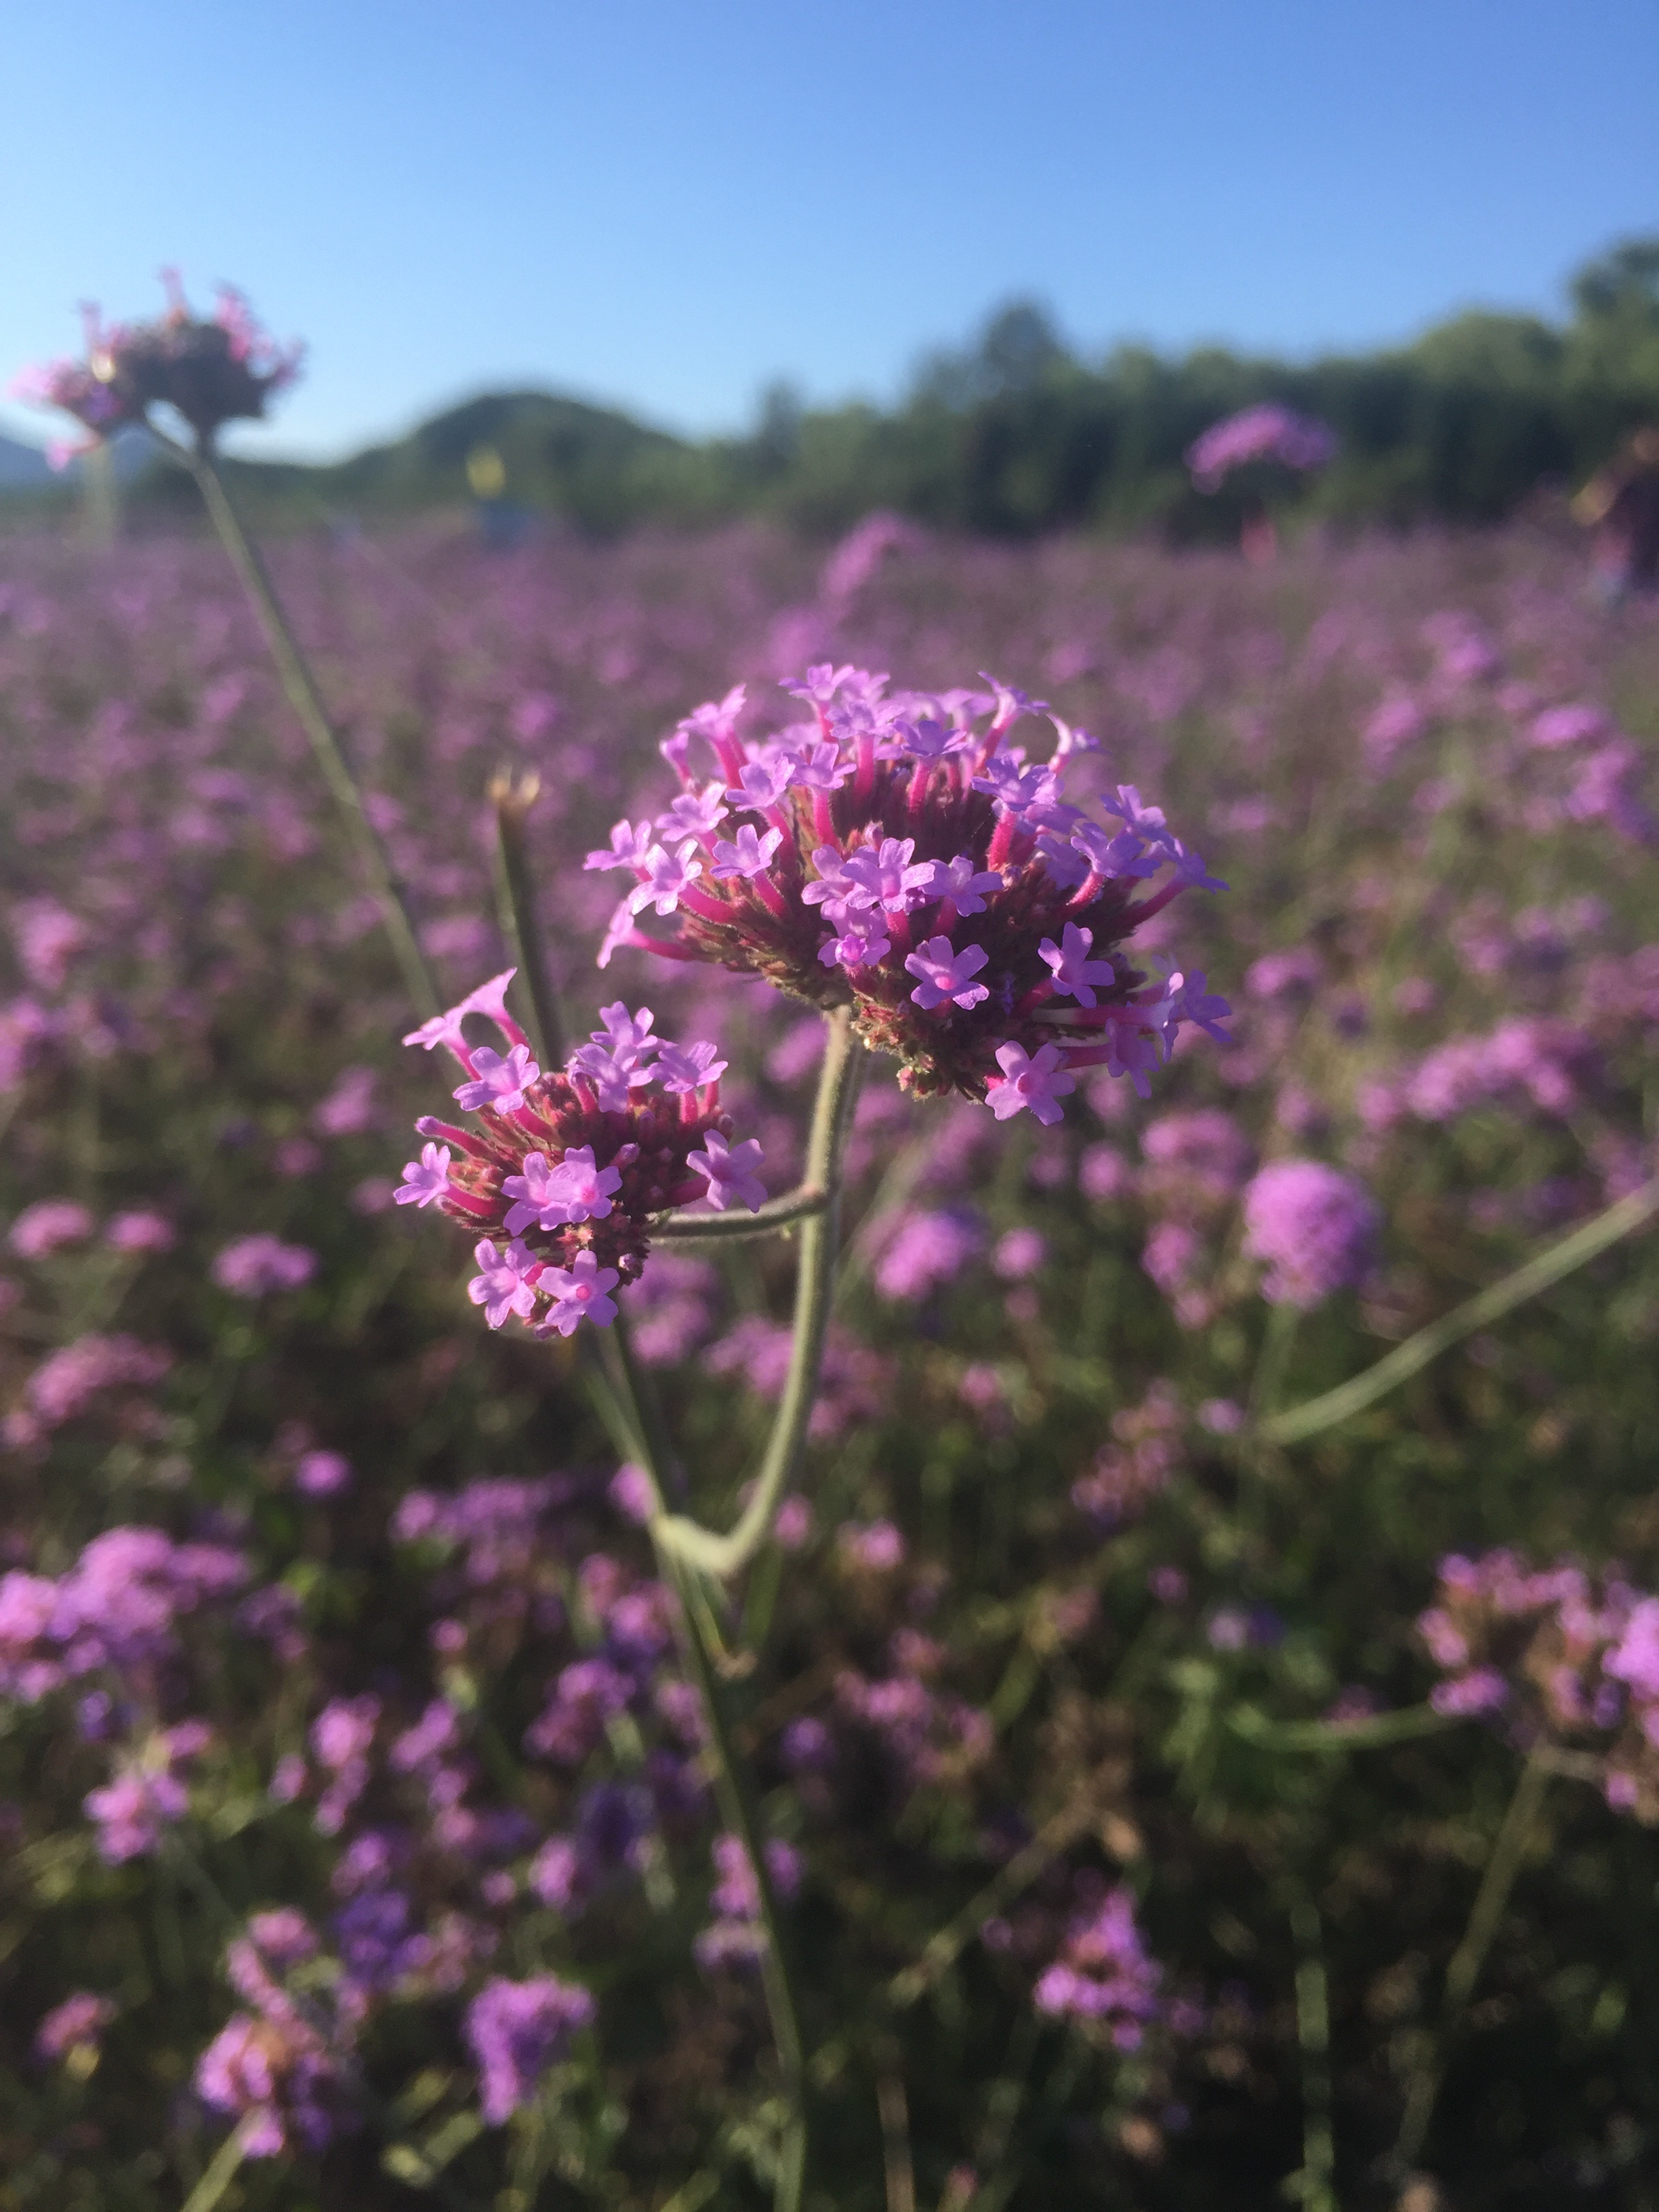
nature, blossom, plant, meadow, prairie, flower, botany, flora, lavender, wildflower, shrub, flowering plant, land plant, english lavender